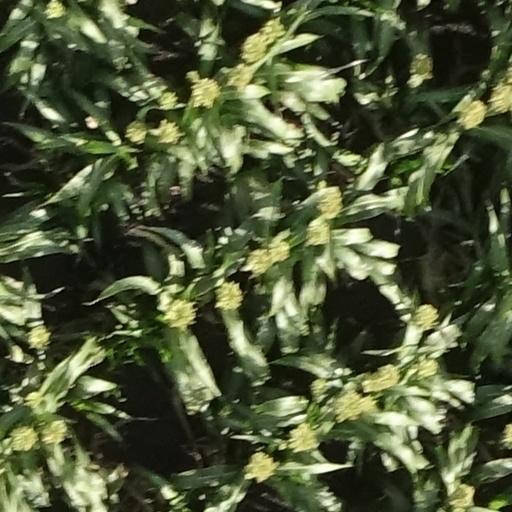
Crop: sorghum